Carmen Saeculare

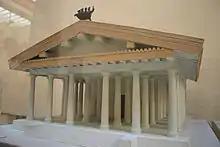
Reconstruction of the Temple of Jupiter Optimus Maximus, where the hymn may have been performed.

We know about the games of 17 BC from descriptions by Phlegon and Zosimus, the latter passing on the sibylline oracle which supposedly instituted the ritual. This information is supplemented by an epigraphic document, the , a record of the ceremonies. Originally, the celebrations, dedicated to Dis Pater and Proserpine, were held over three nights; in Augustus' time, the quindecemviri added daytime ceremonies. Sacrifices were shared between Augustus and Agrippa. On the first night, from May 31 to June 1, 17 B.C., sacrifices were made to the Fates on the banks of the Tiber. The following day saw a sacrifice to Jupiter on the Capitoline Hill, likely at the Temple of Jupiter Optimus Maximus. On the second night, gifts were offered to Ilithyia, and during the day, a sacrifice was made to Juno on the Capitol. Finally, on the third night, a sow is sacrificed to Mother Earth; during the day, offerings are made to Apollo and Diana on the Palatine. After the last offering, Horace's poem was performed.